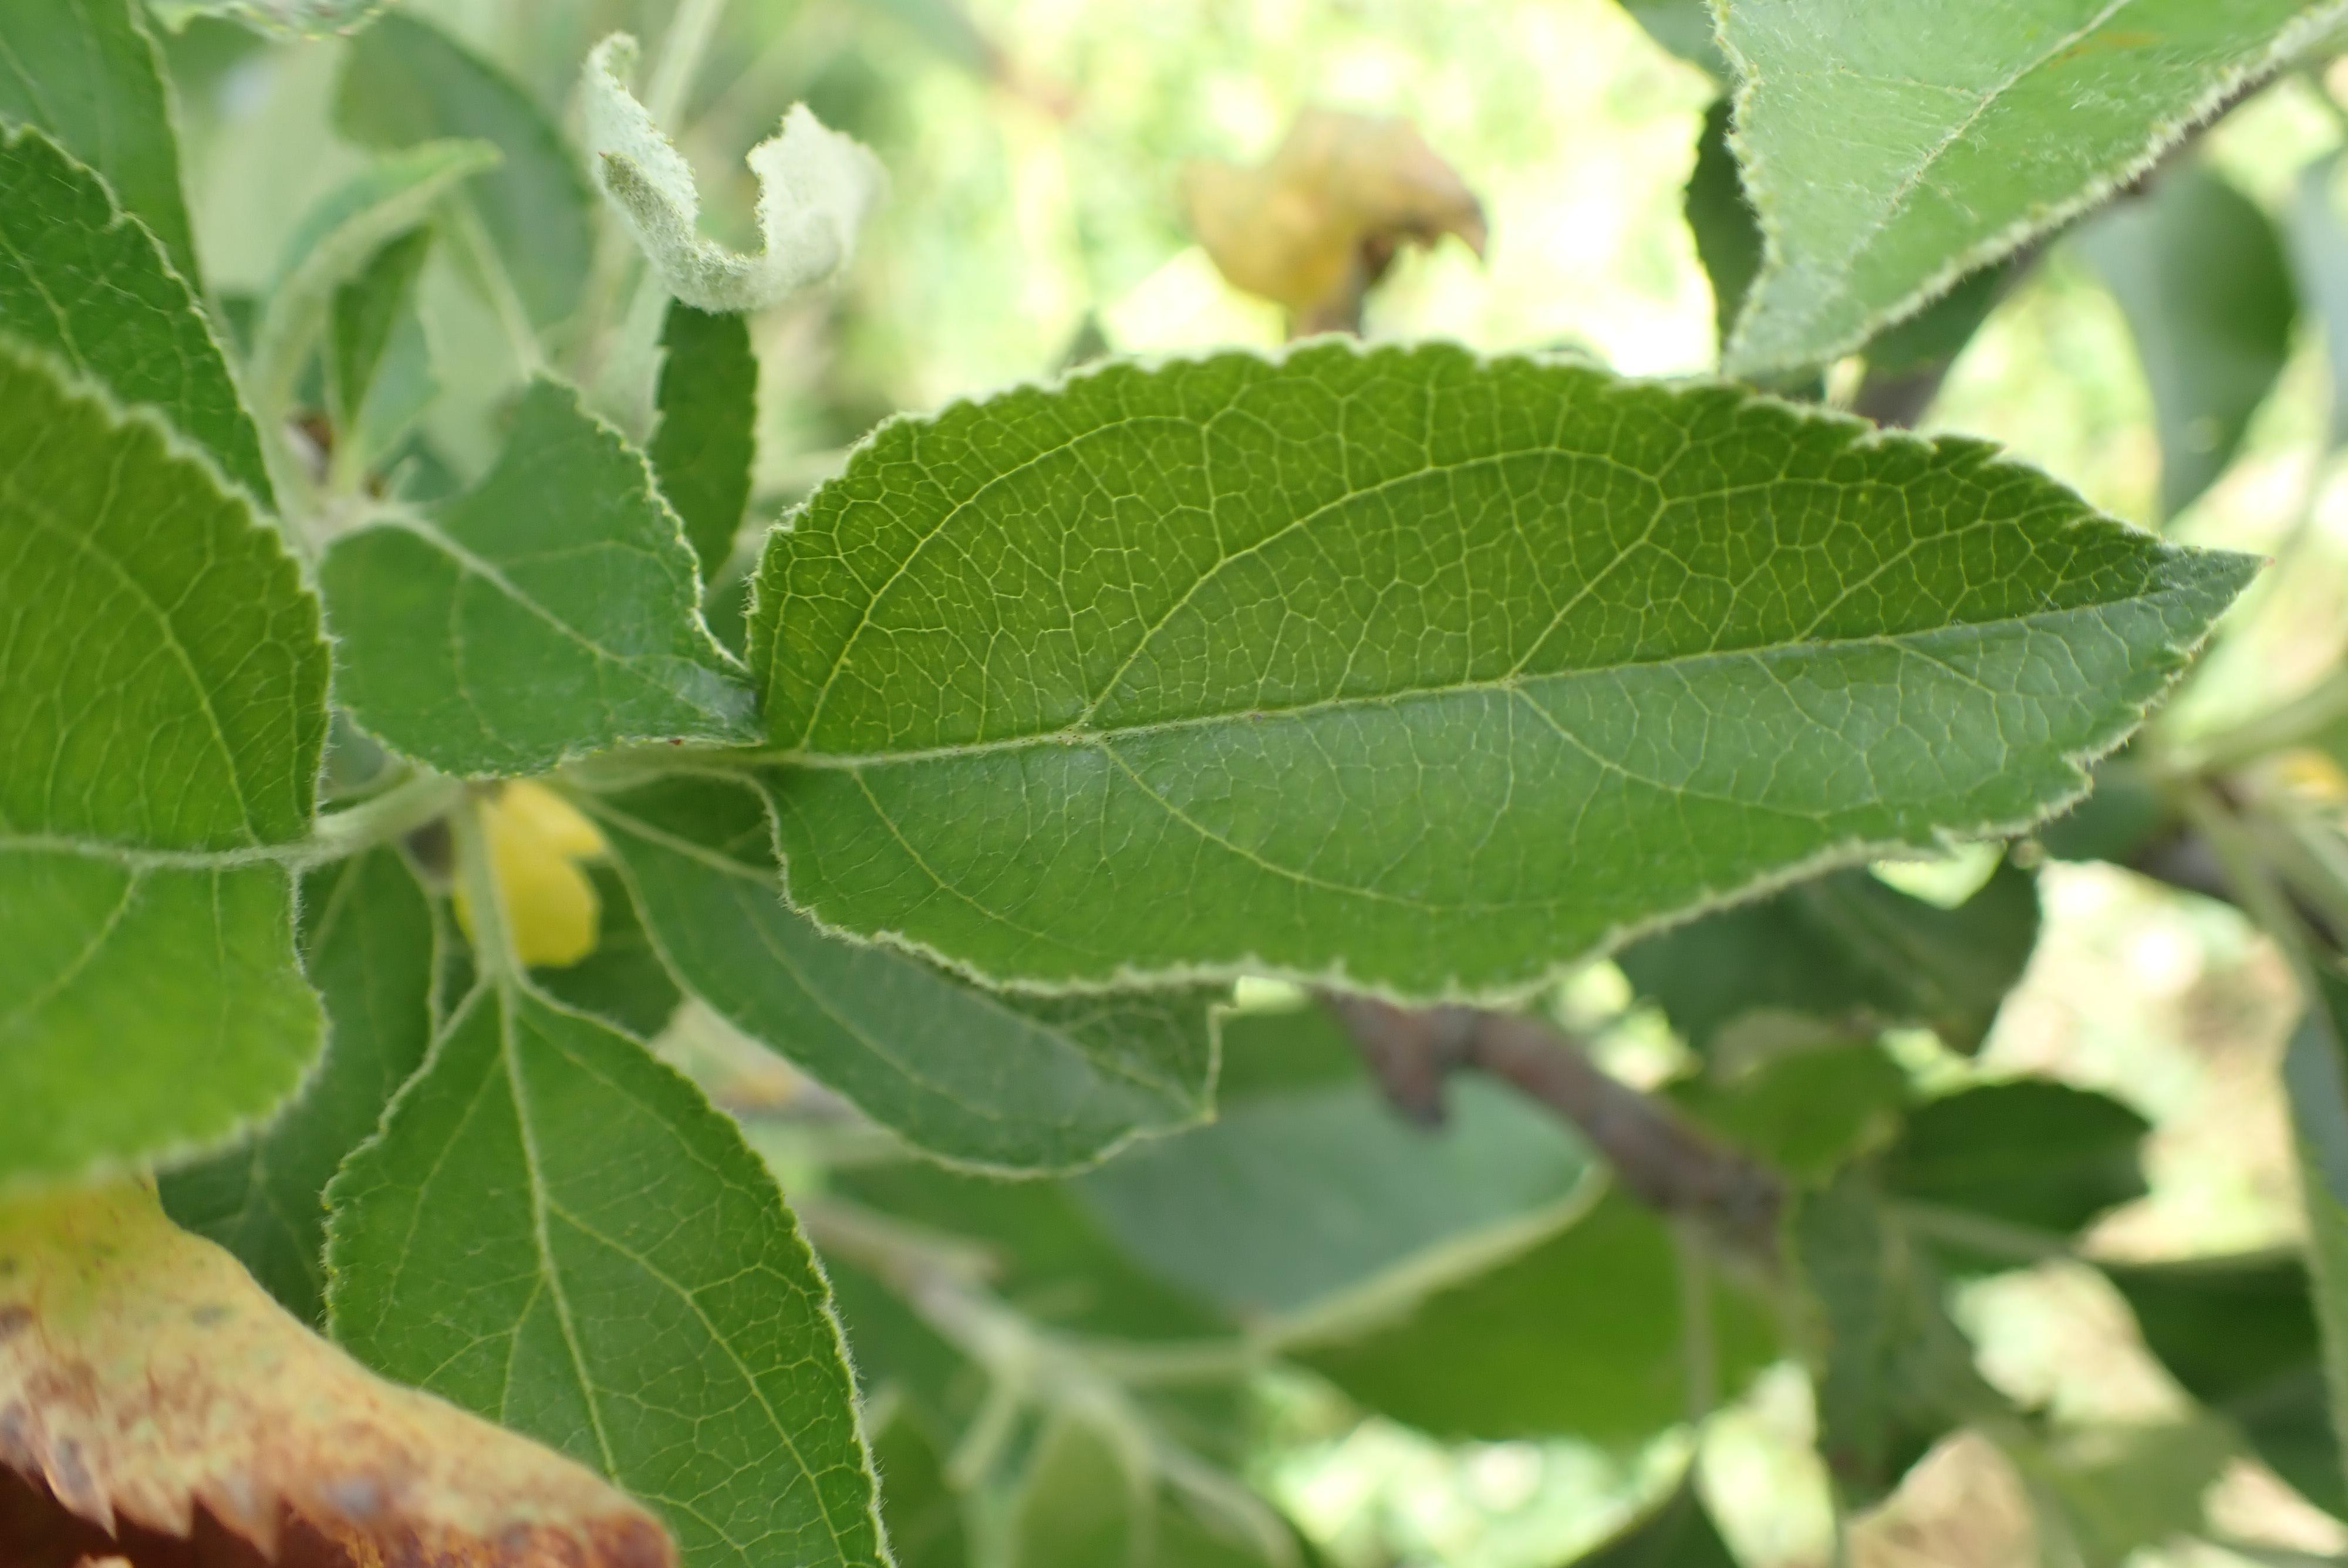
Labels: healthy